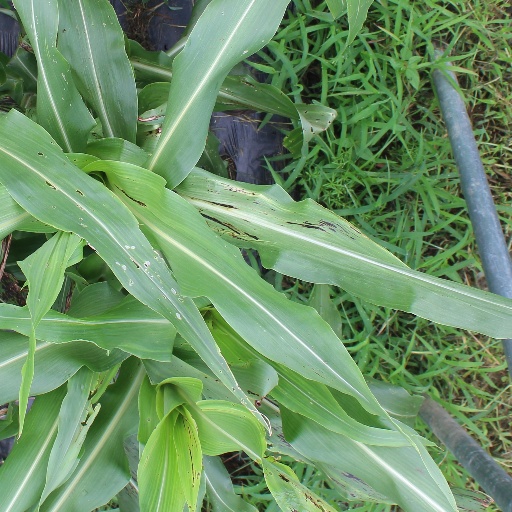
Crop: sorghum